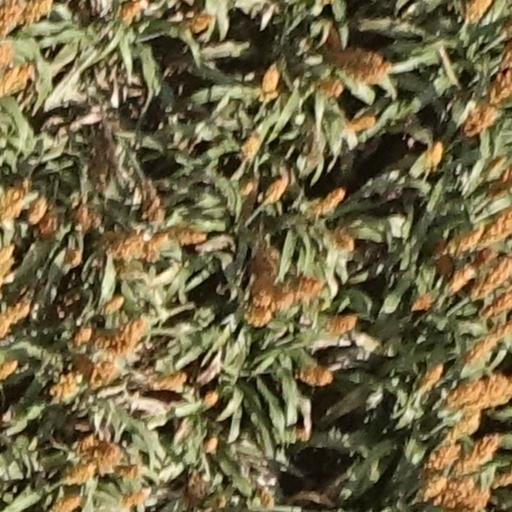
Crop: sorghum